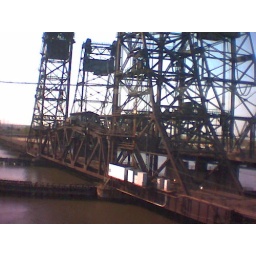
Train and car bridge somewhere near Newark, taken from the PATH train.